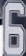
Number: 6